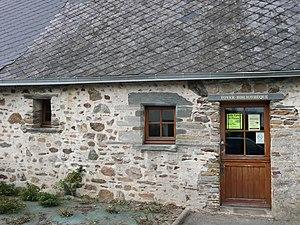
Bibliothèque et foyer de jeunes de Carbay (Maine-et-Loire, France).
Carbay est une commune française, située dans le département de Maine-et-Loire en région Pays de la Loire.